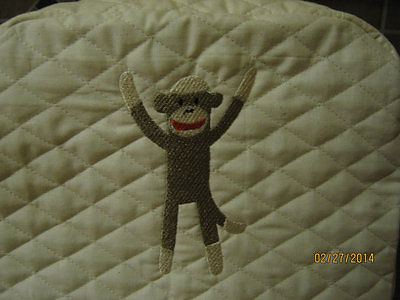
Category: toaster